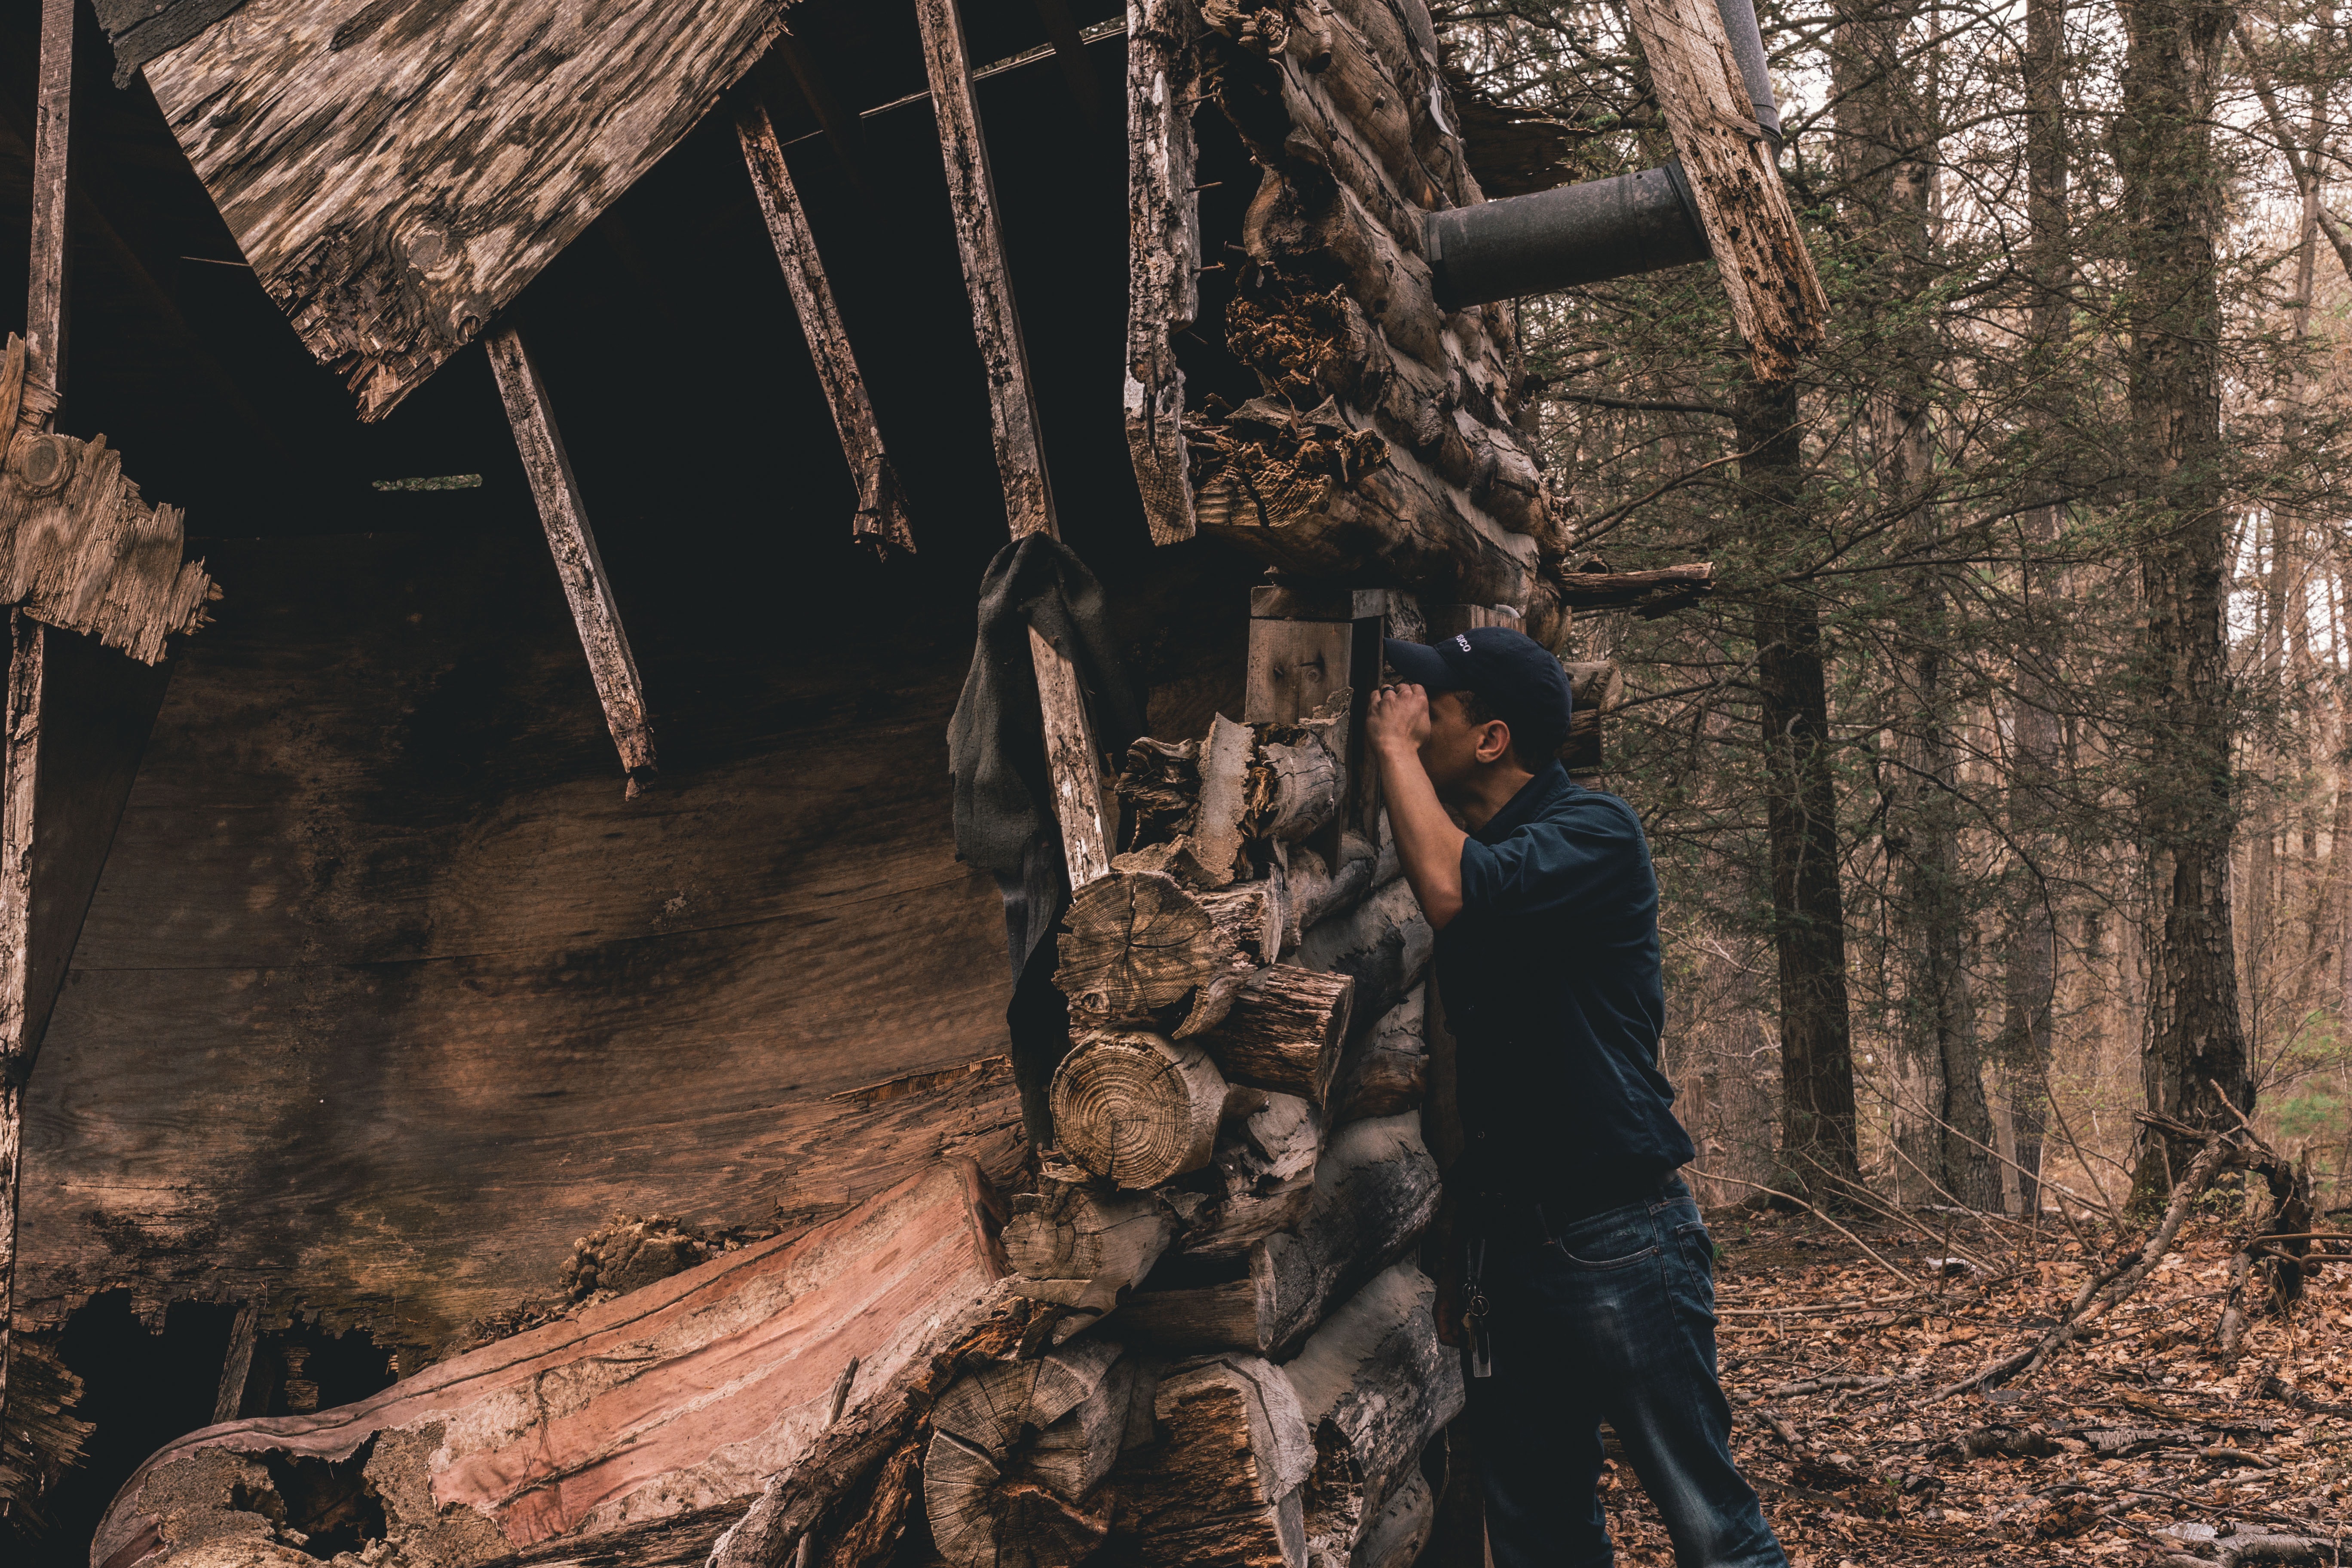
tree, woody plant, plant, wood, forest, darkness, rock, girl, woodland